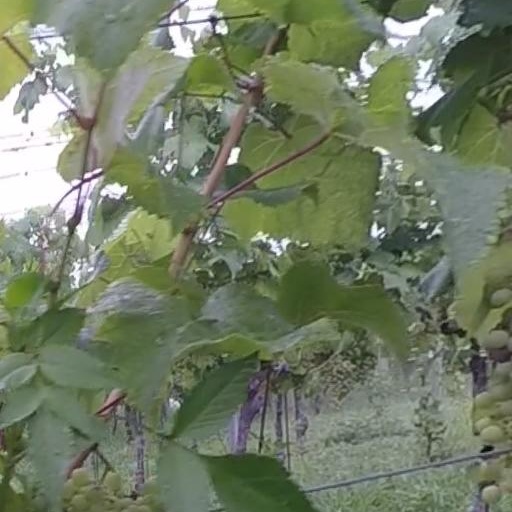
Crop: grape